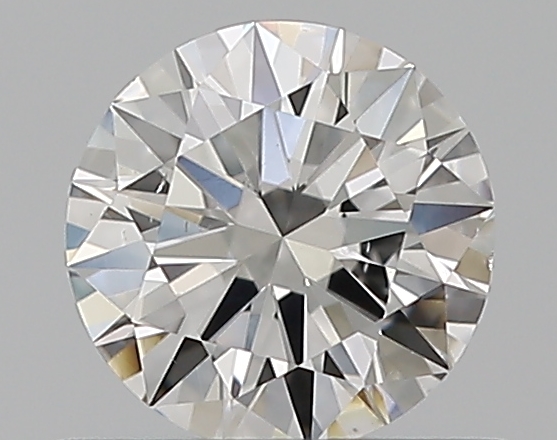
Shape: round
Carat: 0.5
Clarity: VS2
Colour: E
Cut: EX
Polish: EX
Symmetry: EX
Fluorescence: N
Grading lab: GIA
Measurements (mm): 5.14 x 5.17 x 3.07